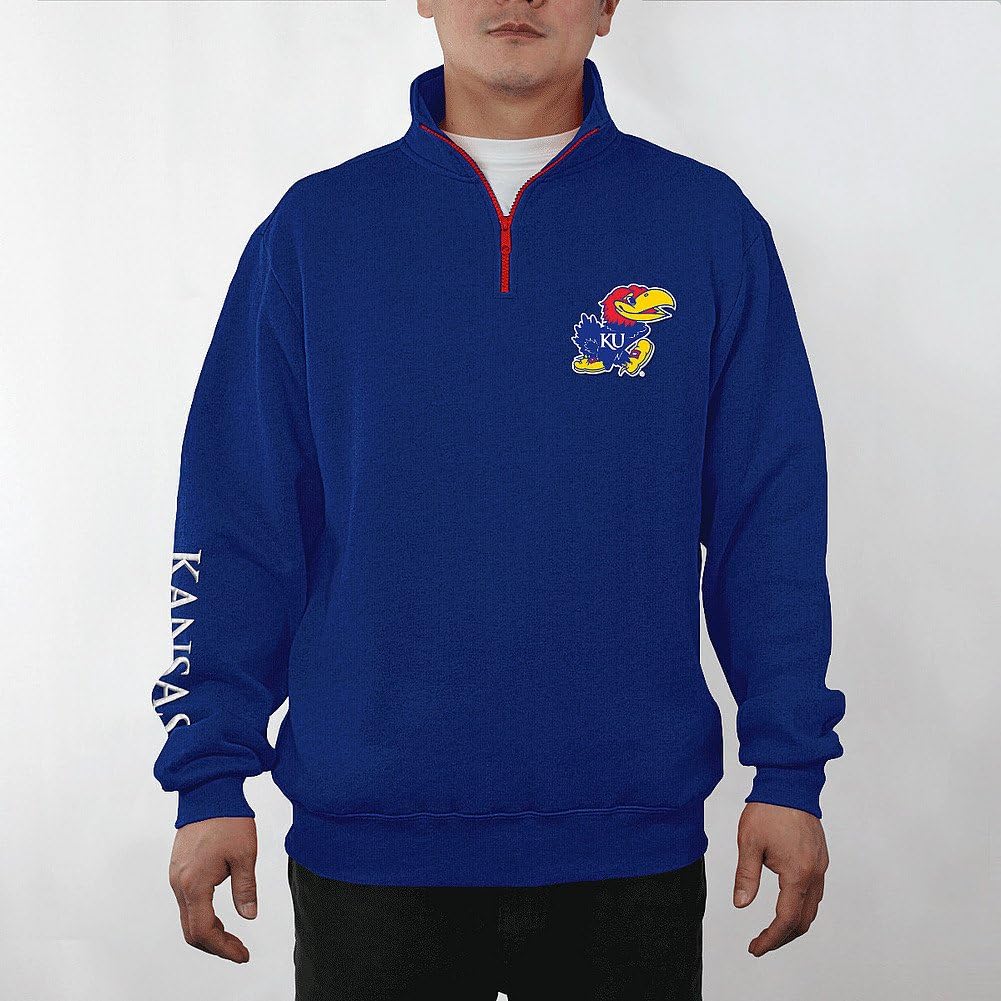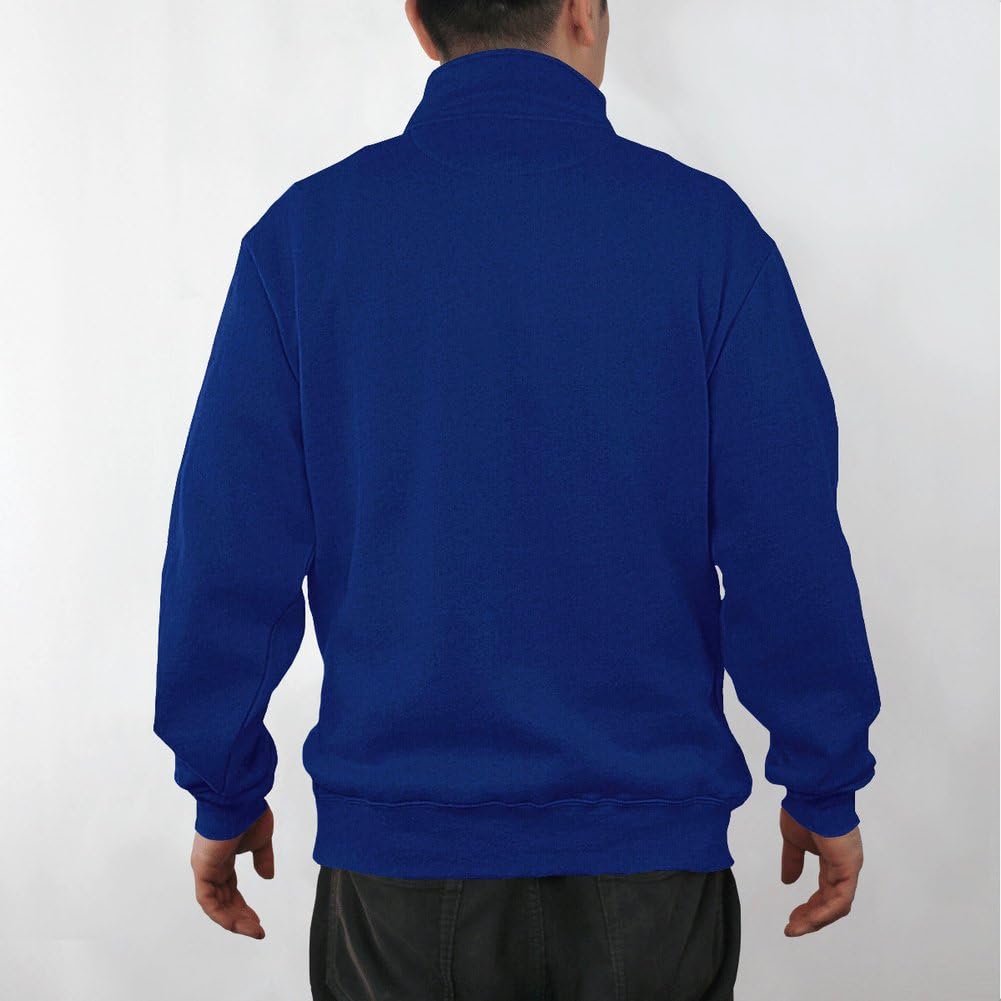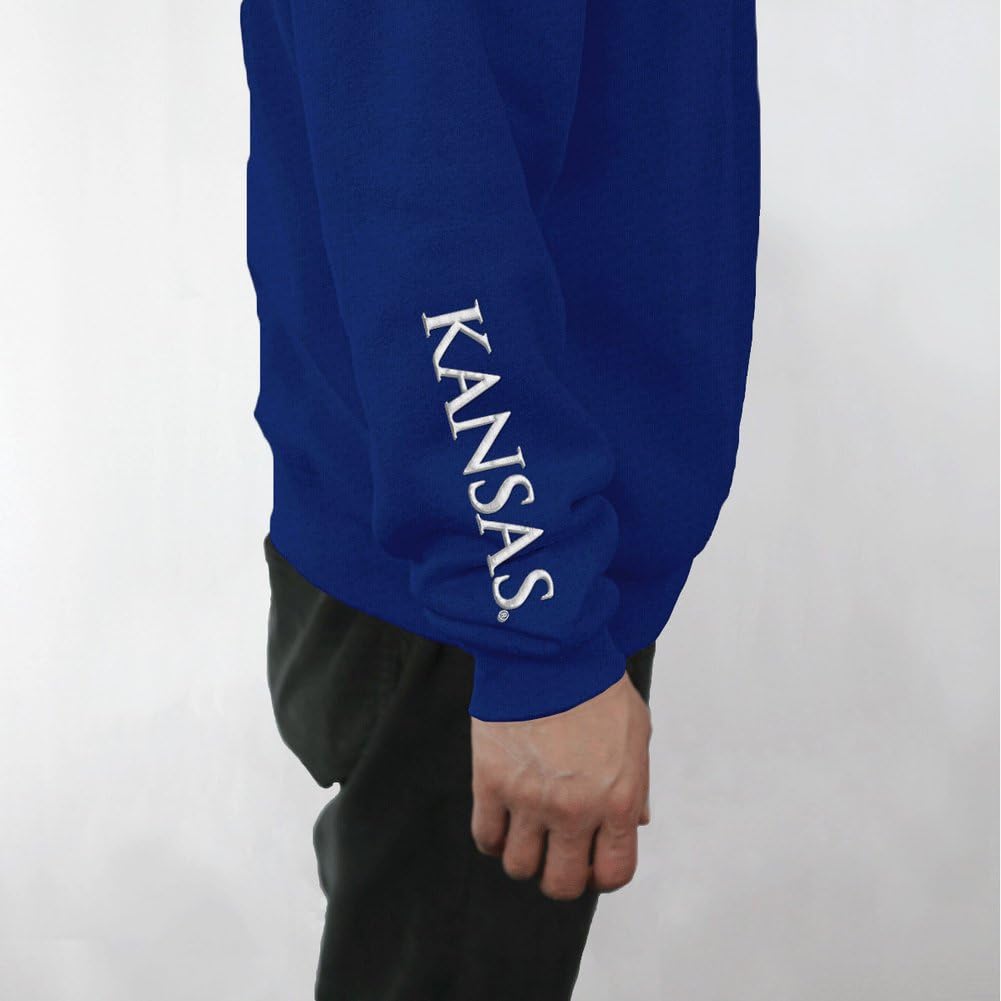
Elite Fan Shop NCAA Mens Quarter Zip Sweatshirt Team Captain
Category: AMAZON FASHION
Be confident in your new Kansas Jay Hawks sweatshirt. With a stand up collar and quarter zip styling this sweat shirt is great for students and alumni! The soft, heavy weight material is great to wear around the house, town or to the gym! Features: -70% cotton/30% polyester -1/4 zip collar -Embroidered team graphics on the front and sleeve -Contrasting team color zipper -Officially licensed
Features: Mens Apparel Soft Material | 70% cotton, 30% polyester sweatshirt | ¼ zip silhouette | Embroidered team graphics on the front and sleeve | Officially Licensed Contrasting team color zipper